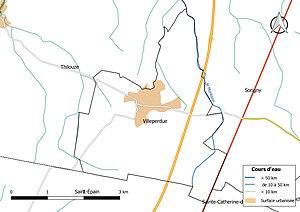
Carte du réseau hydrographique de la commune de fr:Villeperdue (France).
Villeperdue est une commune française située dans le département d'Indre-et-Loire en région Centre-Val de Loire.